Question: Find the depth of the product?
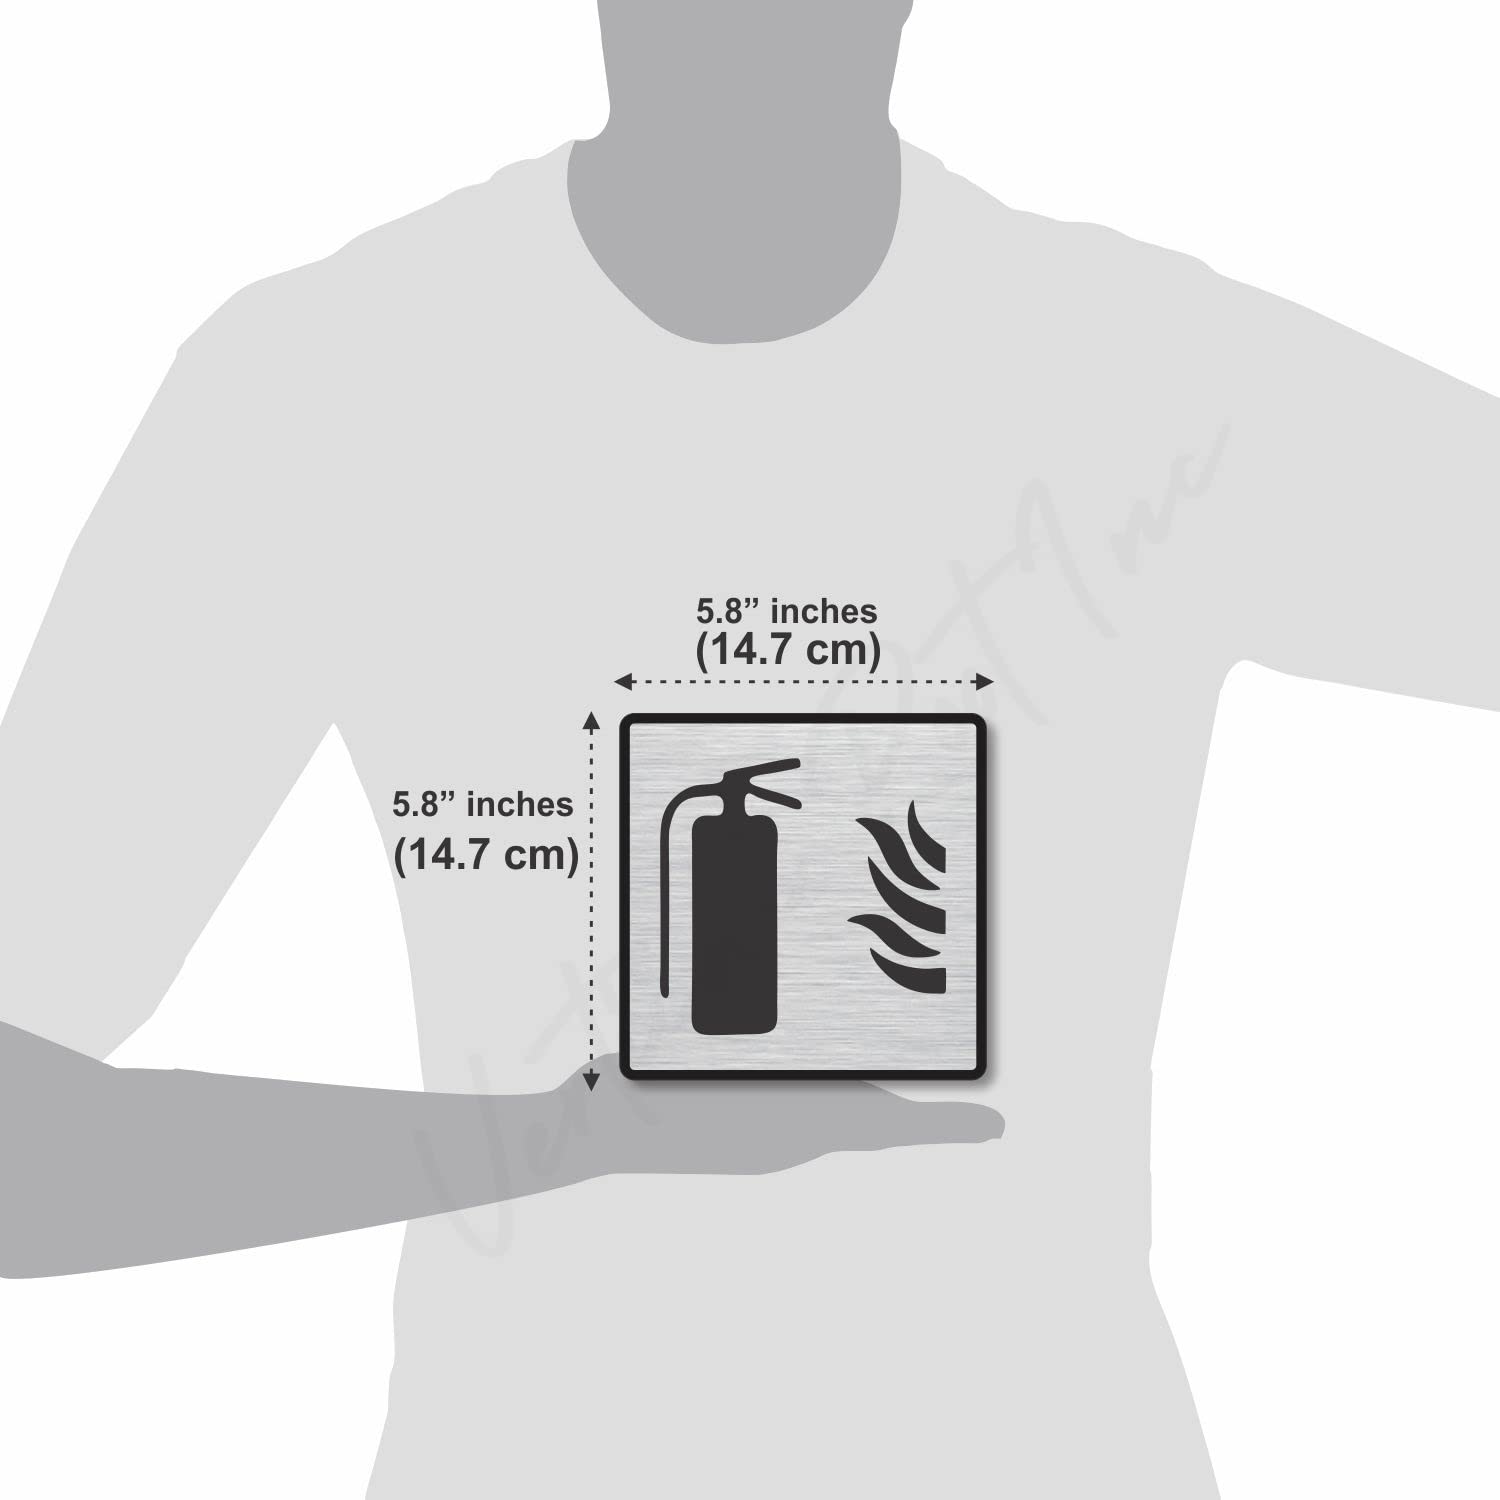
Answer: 14.7 centimetre